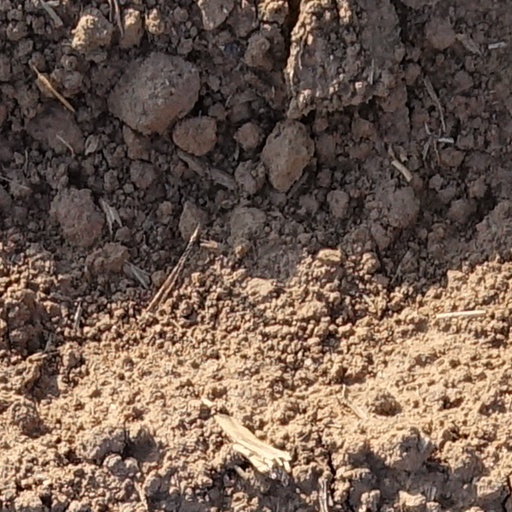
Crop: wheat